Castle of Lousa

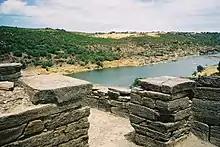
A view from the walls of the castle

Castelo da Lousa is a castle located in Mourão, Évora. It is classified as a national monument of Portugal since 1970.